Raoul Pugno

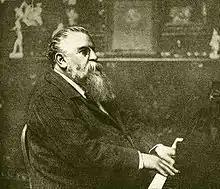
Raoul Pugno at the piano

Stéphane Raoul Pugno (23 June 1852 – ) was a French composer, teacher, organist, and pianist known for his playing of Mozart's works.